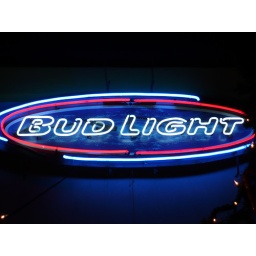
My drink of choice most times. This sign is over the bar at Flames